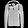
Label: Coat